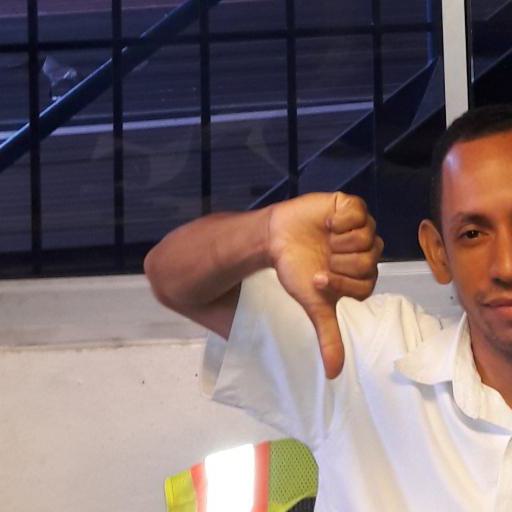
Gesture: dislike